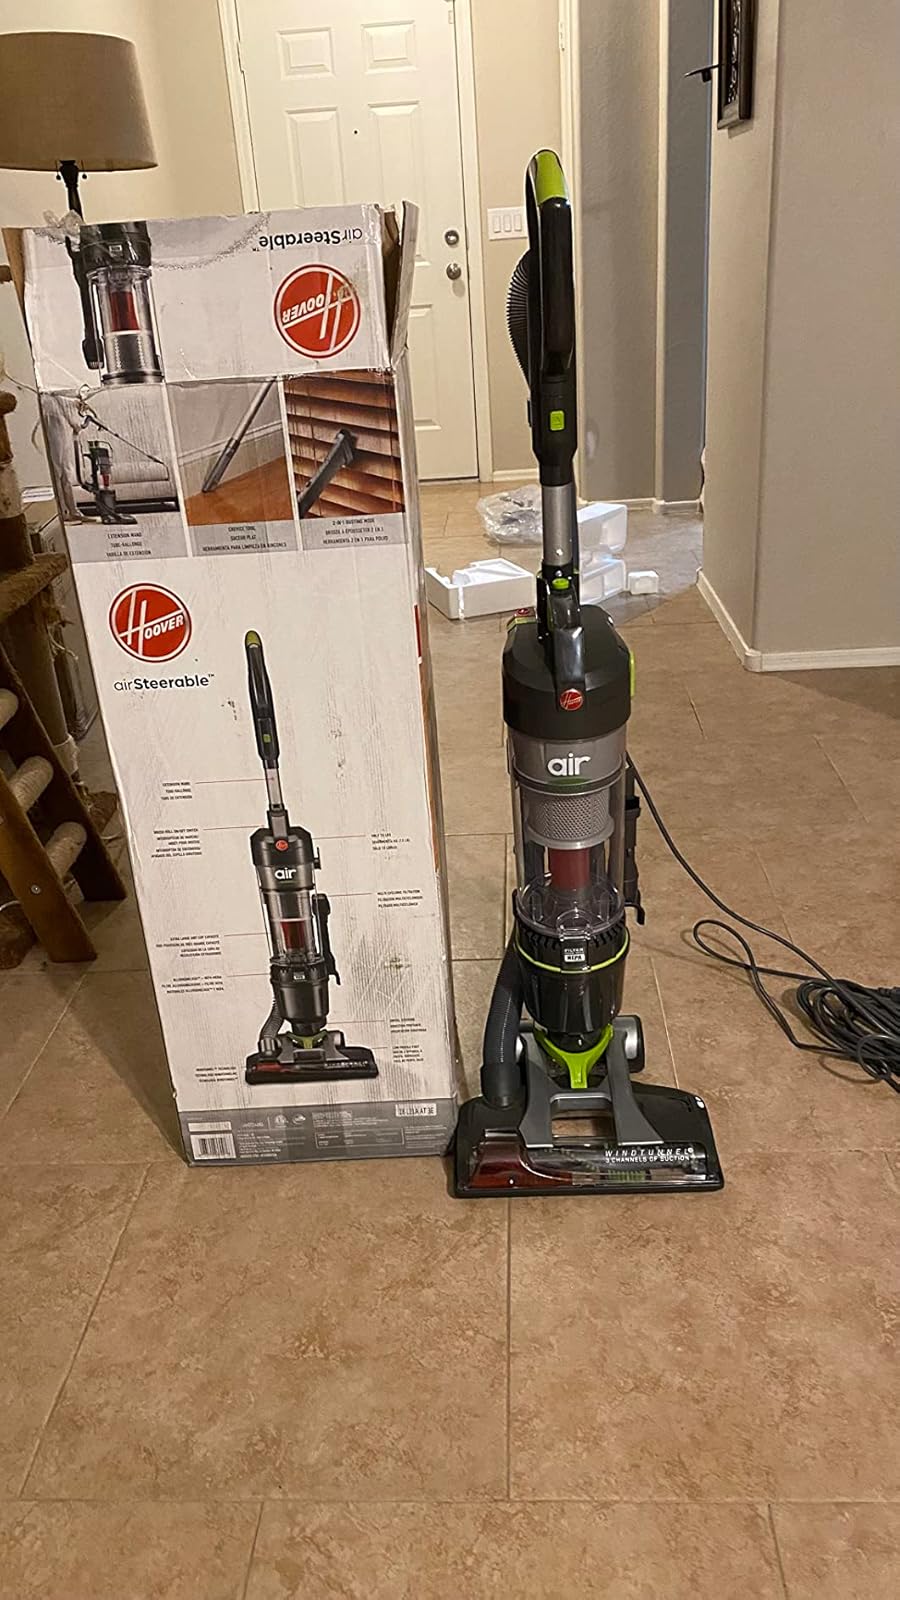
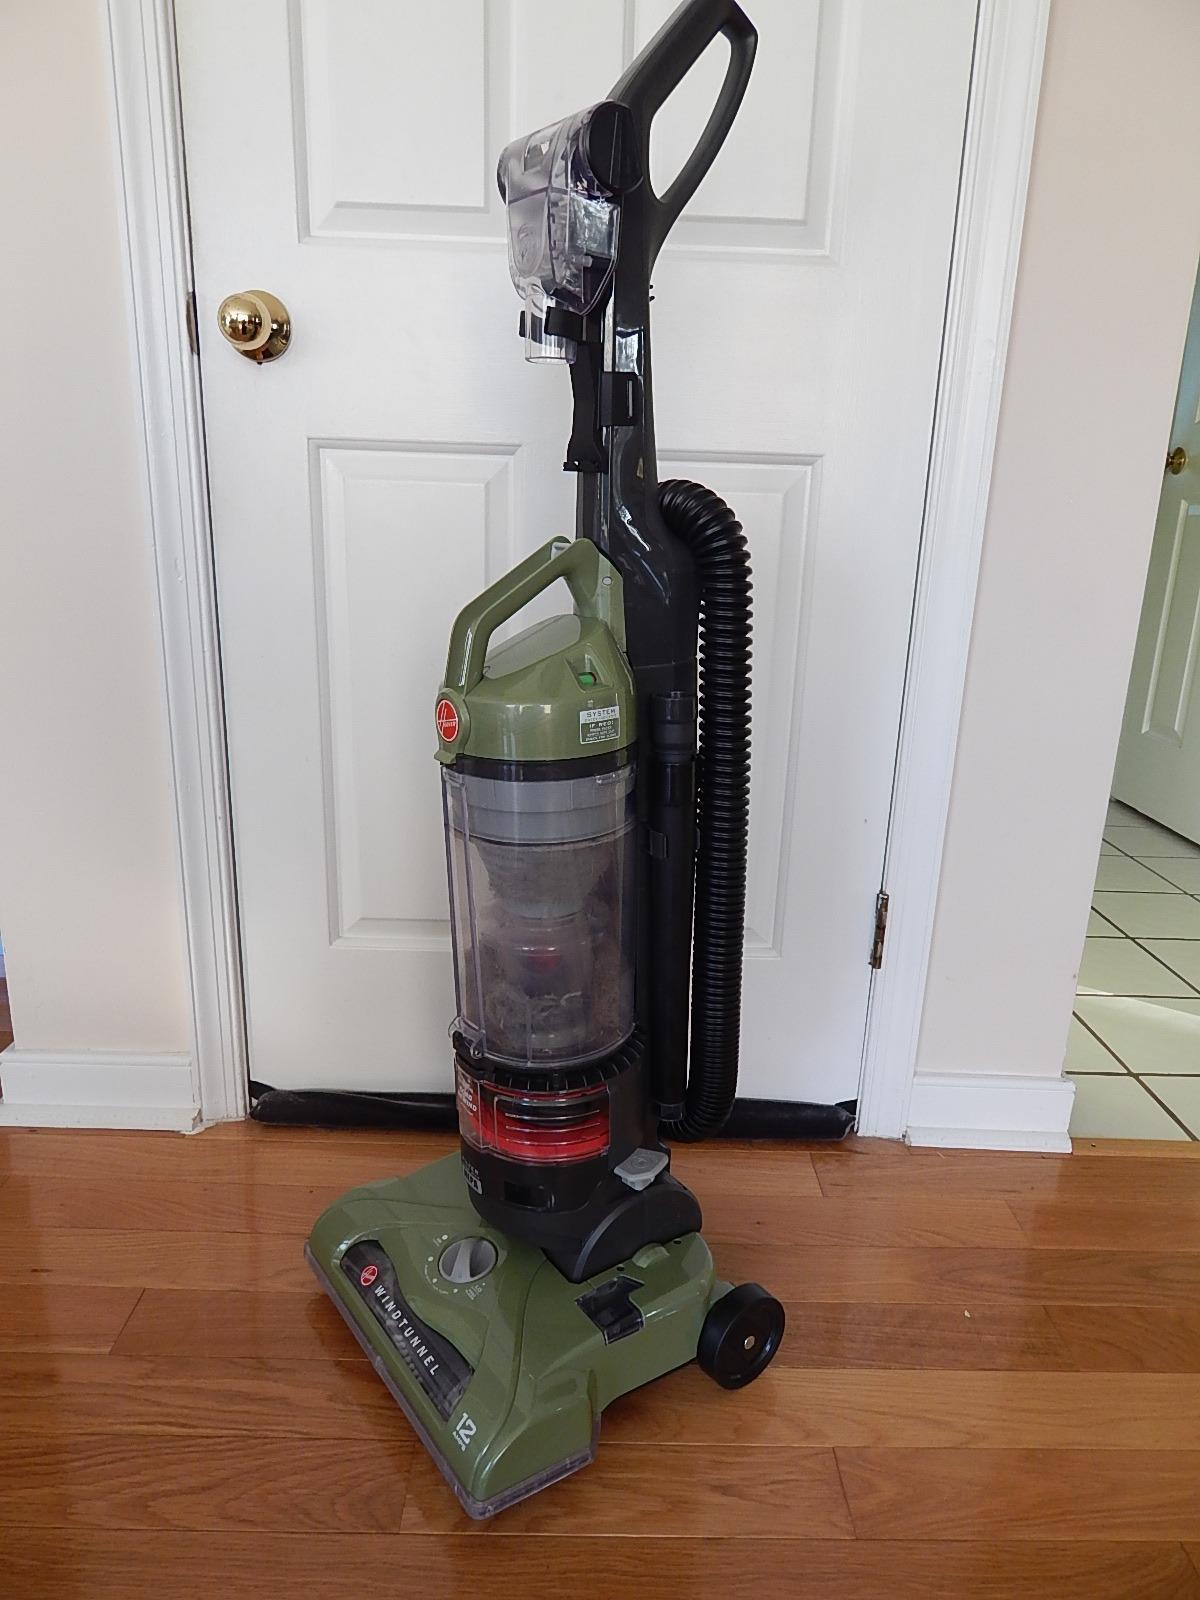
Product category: items_vacuum
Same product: no